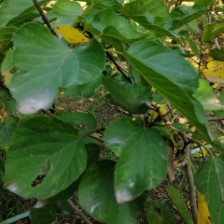
Variety: WhiteKing